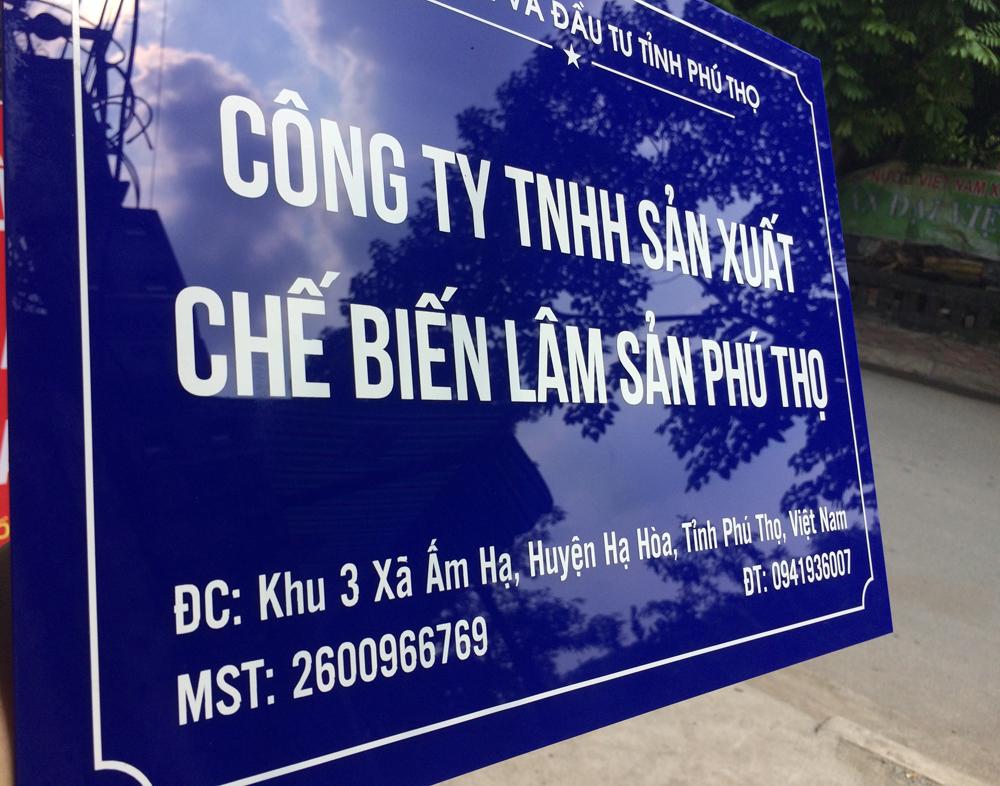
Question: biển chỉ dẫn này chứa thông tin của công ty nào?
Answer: công ty tnhh sản xuất chế biến lâm sản phú thọ